Mia Skäringer

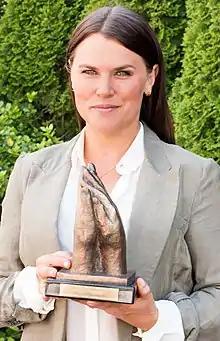
Mia Skäringer receiving Lisebergsapplåden 2015

Maria Elisabeth "Mia" Skäringer (born October 4, 1976) is a Swedish actress and comedian who has twice won the Kristallen Award. Her first television job was at the "Sanning och konsekvens" show on ZTV, where she met Klara Zimmergren. Skäringer and Zimmergren after that hosted the radio show Roll on together. The duo has also had their own sketch comedy show on SVT in Sweden called "Mia och Klara". The show was awarded a Kristallen award for best comedy show on television in both 2008 and 2009. She has starred as Anna Svensson in "Solsidan" since 2010.